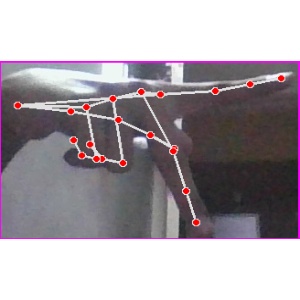
अक्षर: प